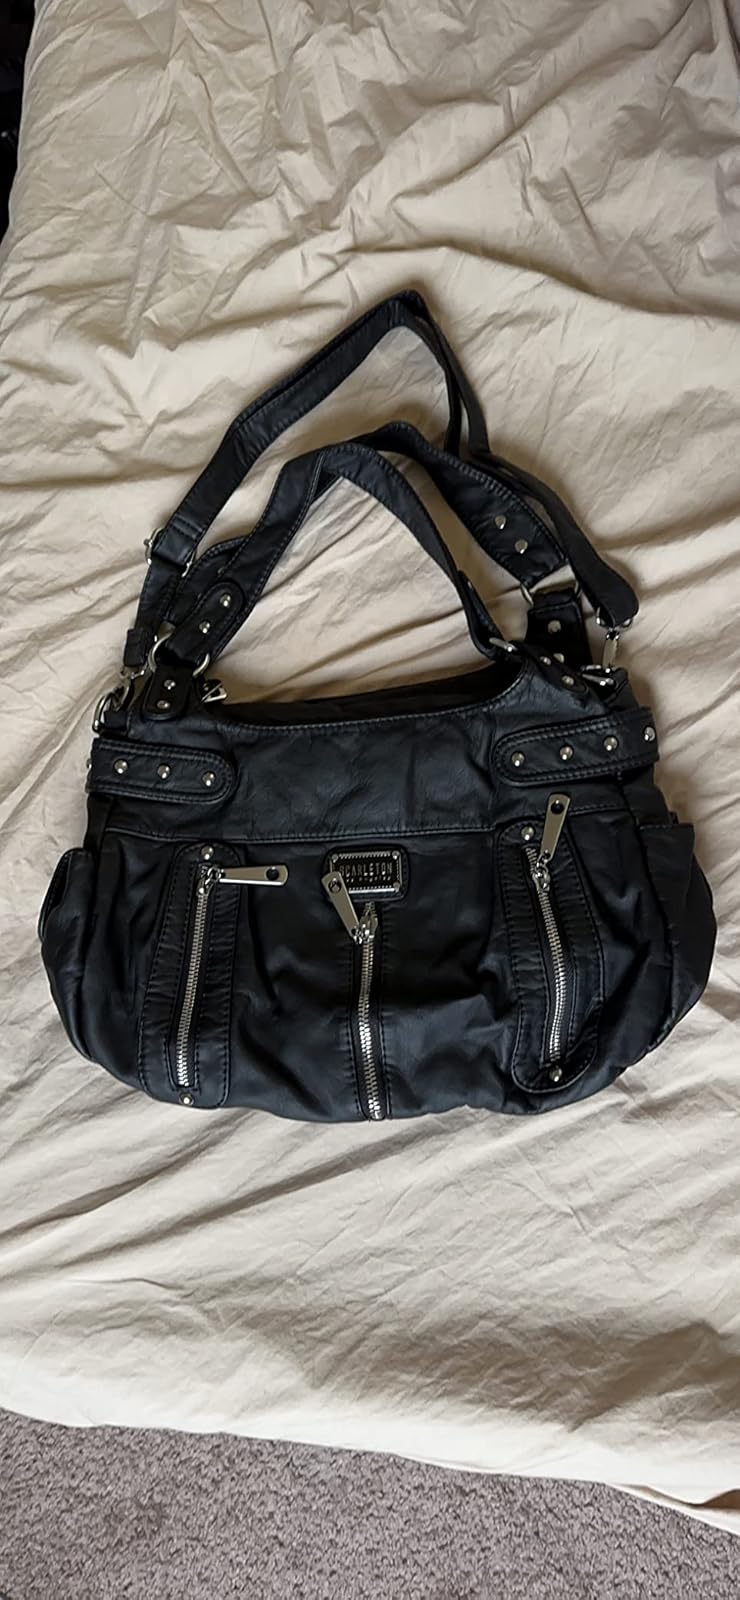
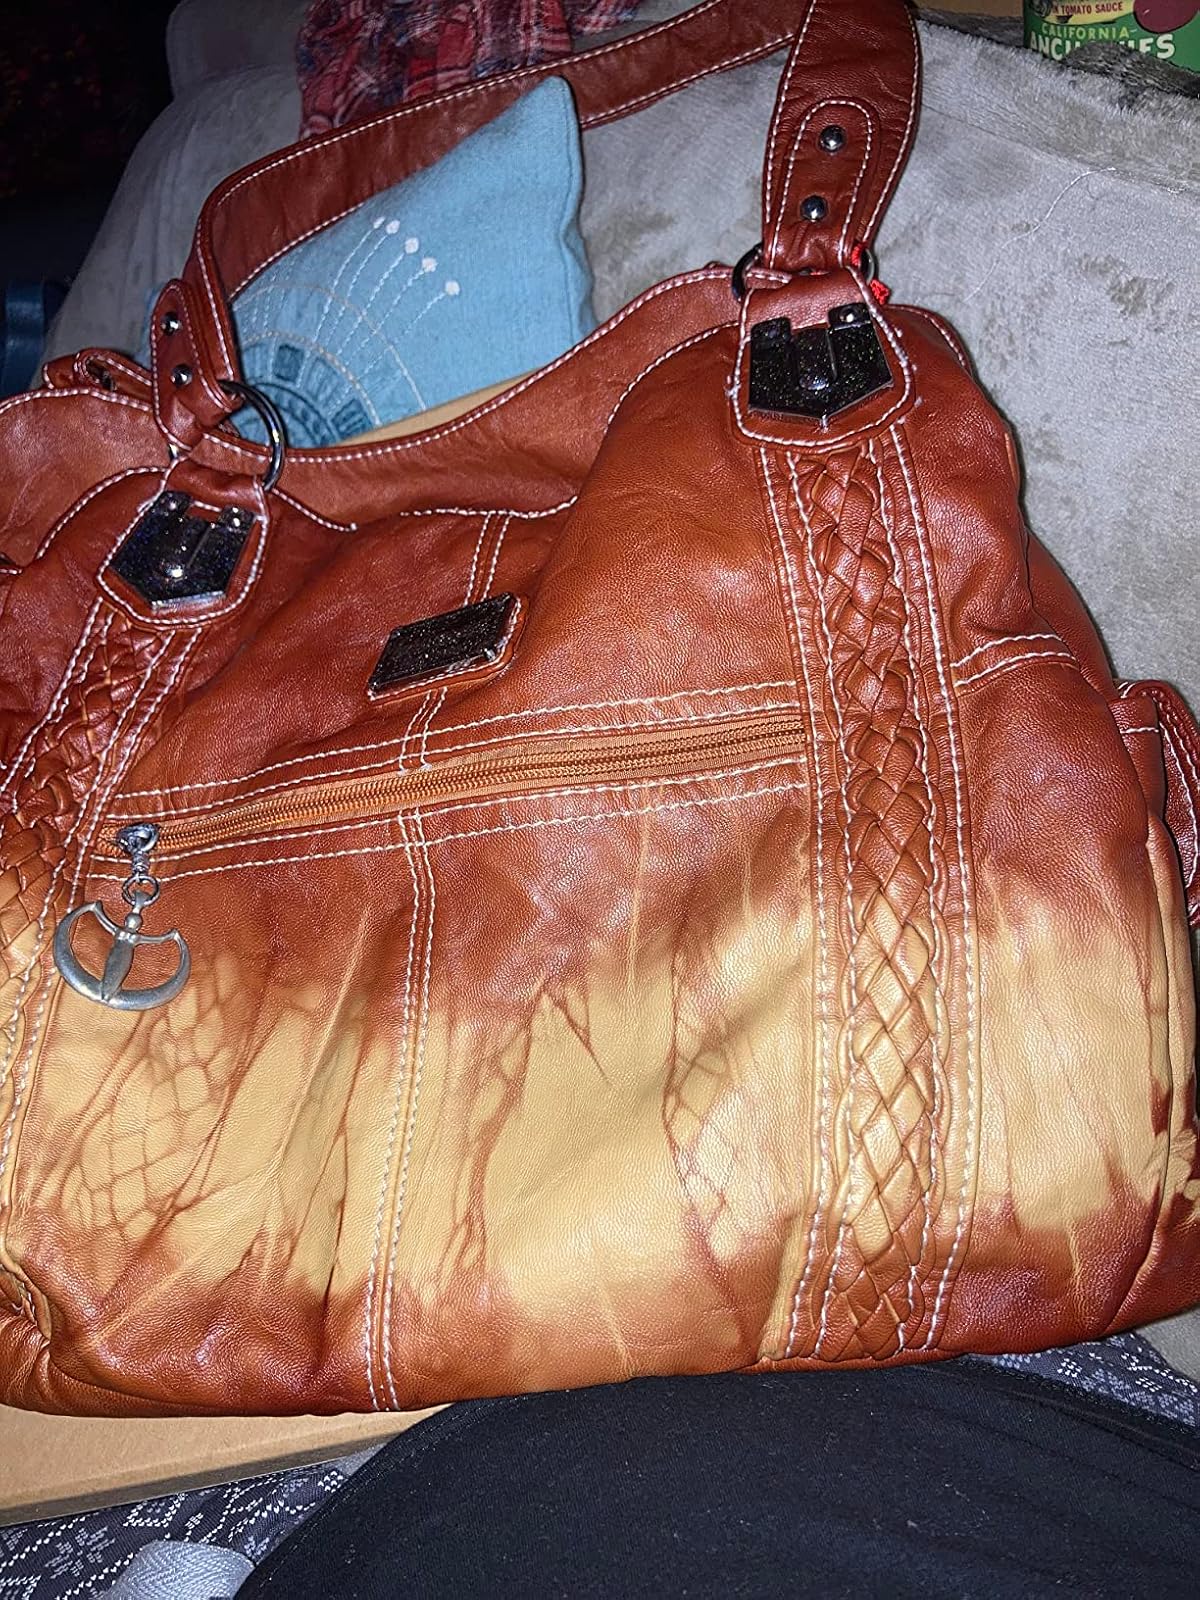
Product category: accessories_handbag
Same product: no